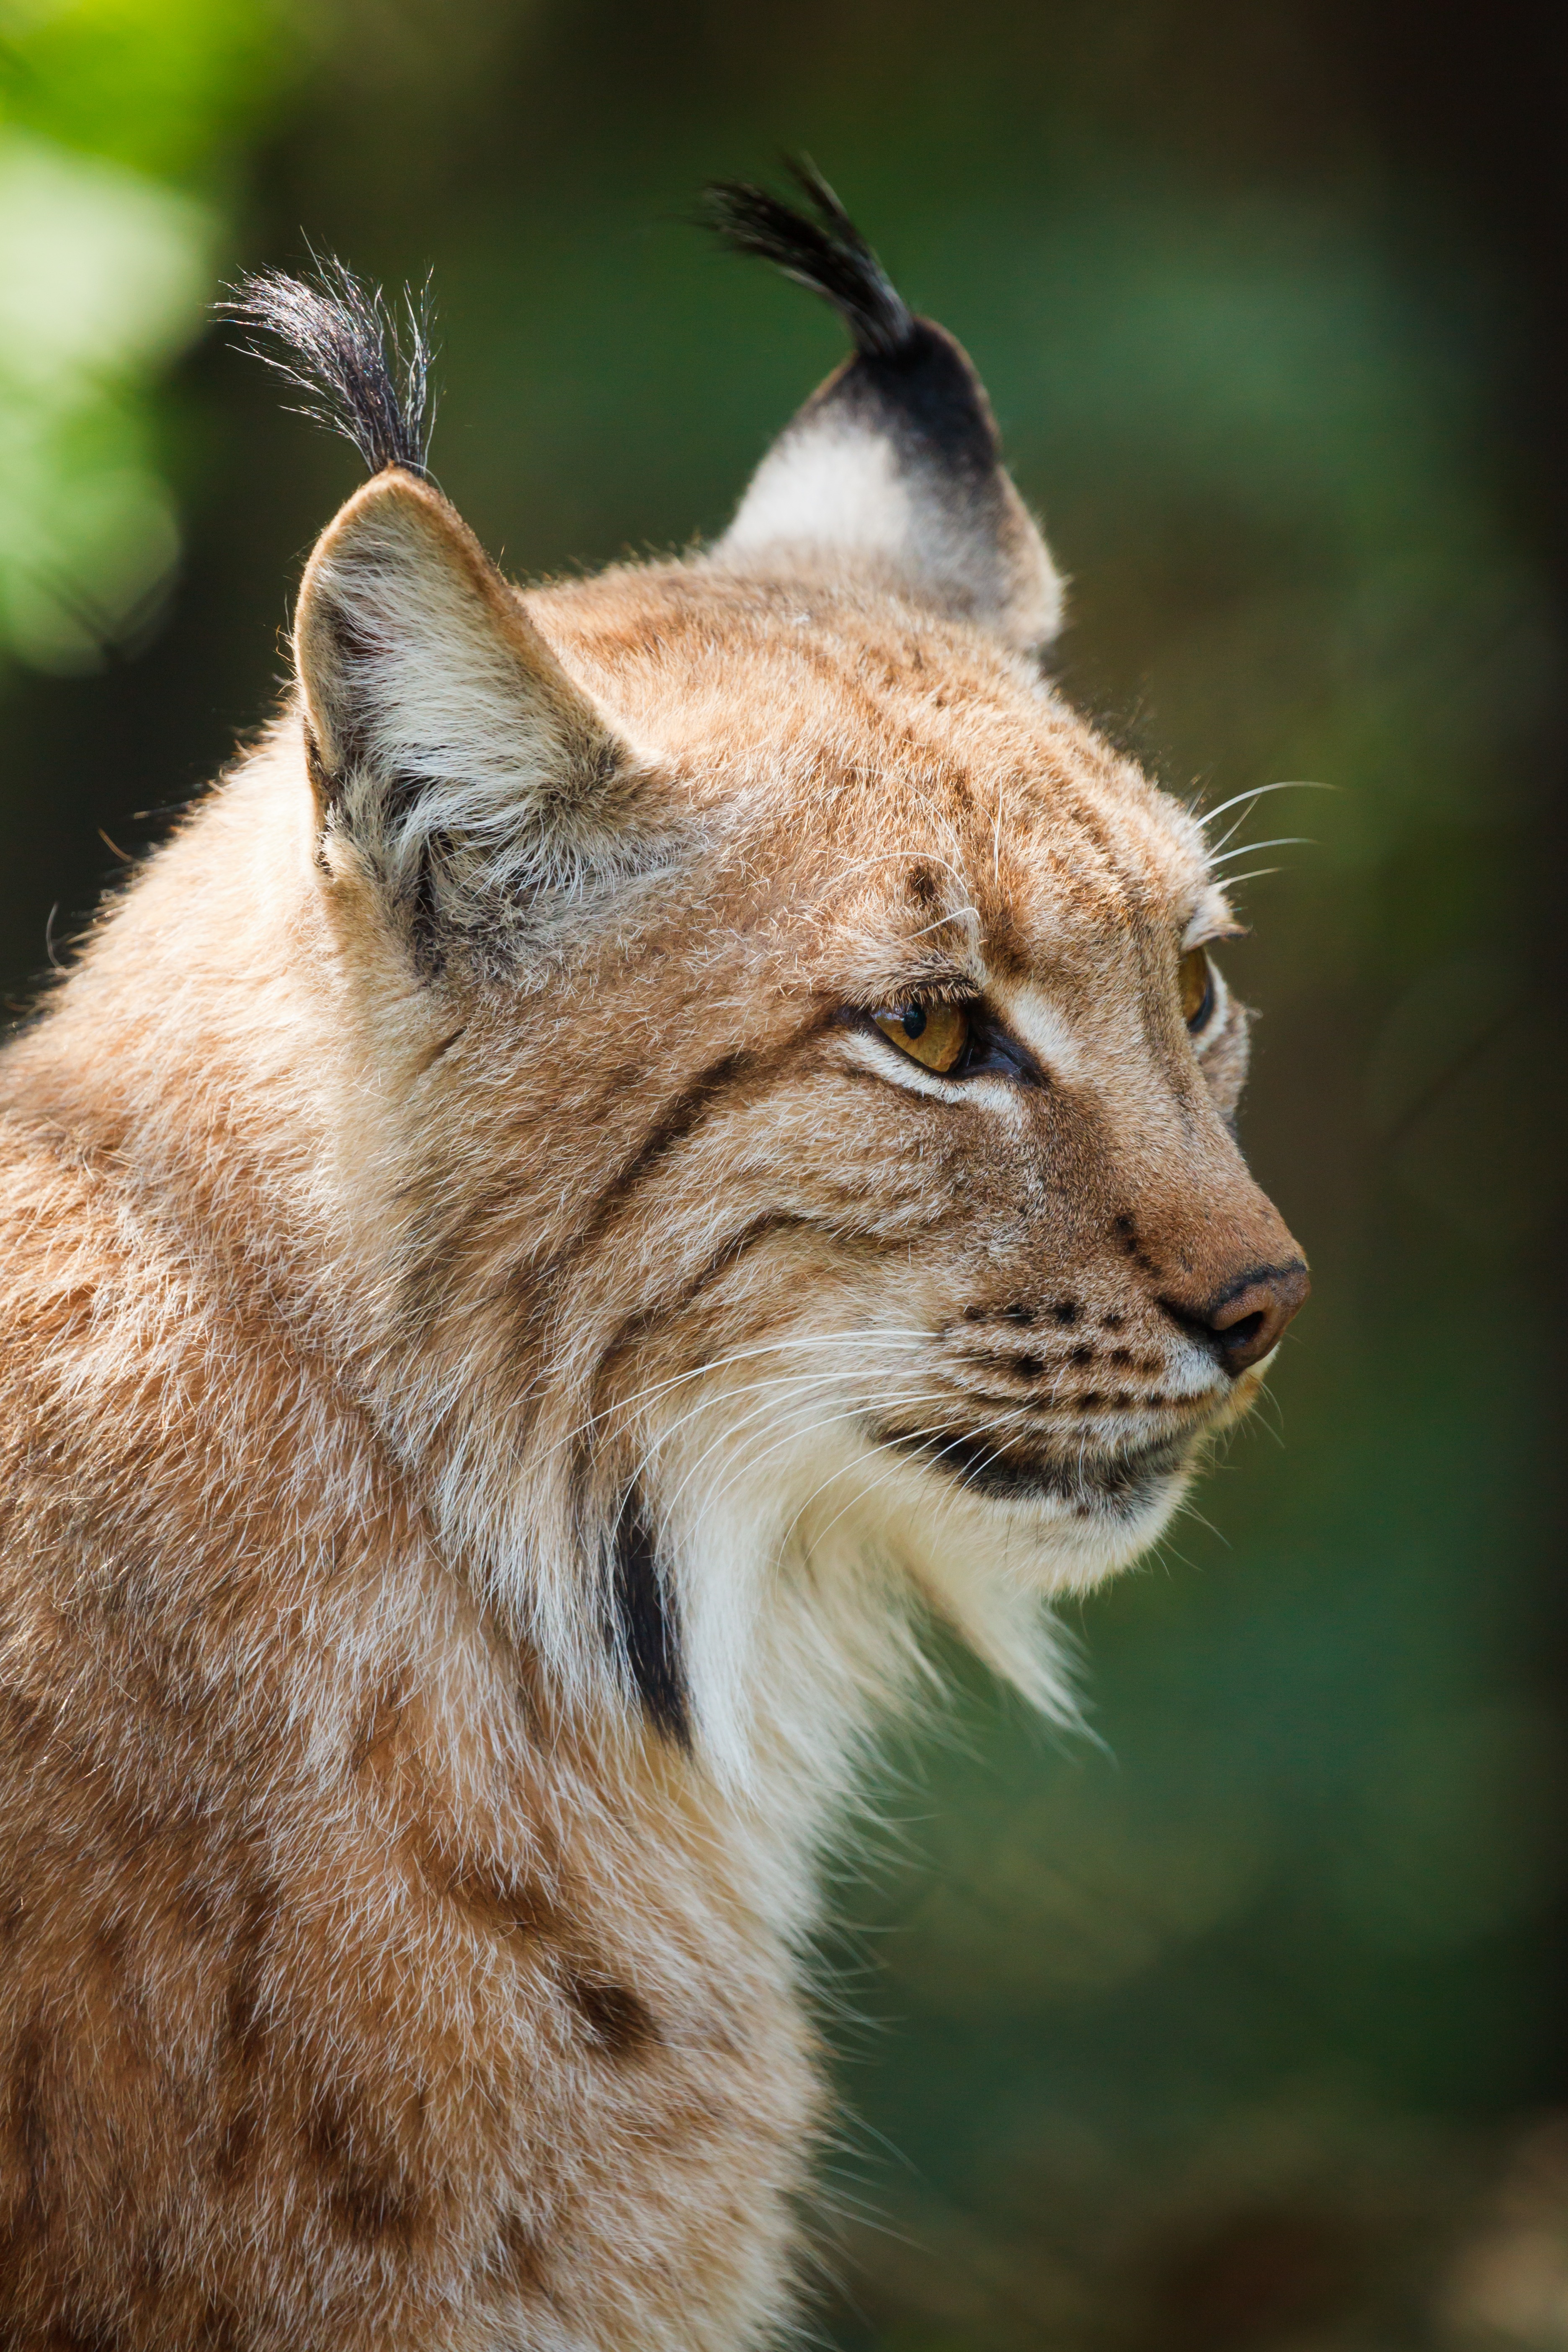
nature, animal, wildlife, wild, fur, feline, mammal, predator, fauna, big cat, close up, face, whiskers, endangered, vertebrate, carnivore, hunter, lynx, dangerous, puma, wild cat, small to medium sized cats, cat like mammal